M. J. S. Wijeyaratne

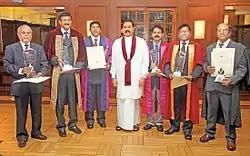
Recipients of CVCD Excellence Awards 2010

He was also a Chairman of the Committee of Vice-Chancellors and Directors. A fulbright scholar, he is a Fellow of the National Academy of Sciences and the Institute of Biology of Sri Lanka.